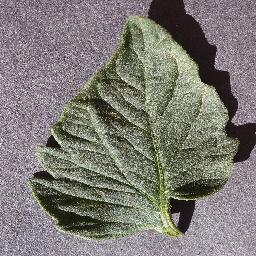
Label: Tomato___healthy